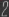
Number: 2